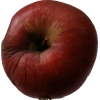
Label: Apple 17